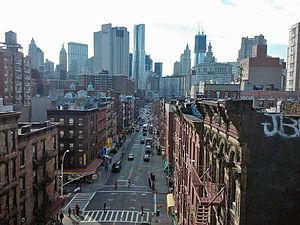
Madison Street est une rue du Lower East Side dans l'arrondissement de Manhattan à New York.